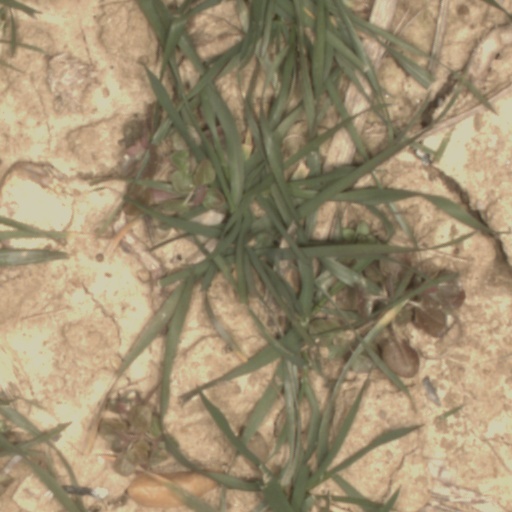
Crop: wheat